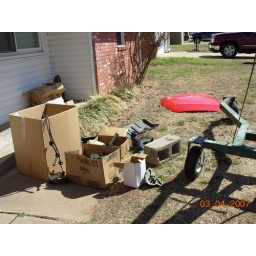
There are more parts to my car in these boxes than in the engine compartment... :o(